TransMeridian Airlines

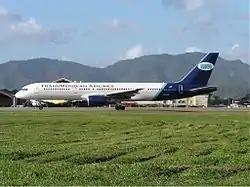
TransMeridian Airlines Boeing 757-200, Port of Spain, 2003

TransMeridian Airlines was a charter airline based in Atlanta, Georgia, United States, operating under U.S. Department of Transportation Federal Aviation Regulations Part 121. It ceased all operations on September 29, 2005, after negotiations with creditors to restructure its debt failed.